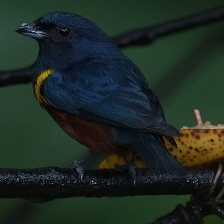
Species: CHESTNET BELLIED EUPHONIA
Scientific name: EUPHONIA PECTORALIS